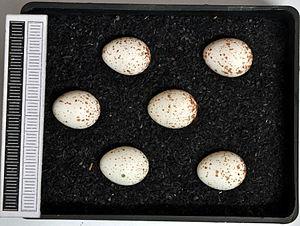
La mésange huppée est une espèce de passereaux de la famille des Paridés.